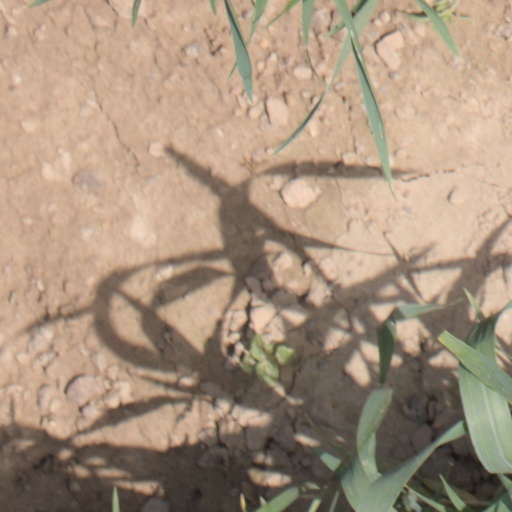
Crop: wheat